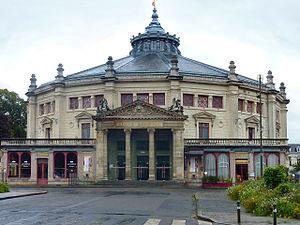
Cirque municipal Jules Verne Amiens Somme France
Amiens compte un patrimoine exceptionnel : 53 monuments protégés au titre des monuments historiques et 126 lieux et monuments répertoriés à l'inventaire général du patrimoine culturel ; et par ailleurs, 263 objets protégés au titre des monuments historiques et 122 objets répertoriés à l'inventaire général du patrimoine culturel. Les informations données ci-dessous ne sont relatives qu'à une brève sélection.
Amiens est une commune française, préfecture du département de la Somme en région Hauts-de-France.